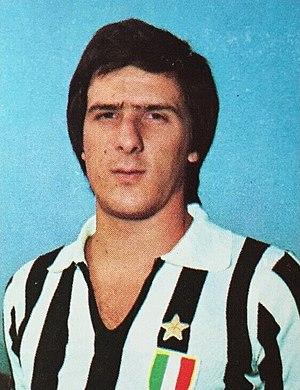
Gaetano Scirea est un joueur international de football italien, qui évoluait au poste de libéro ou défenseur central.